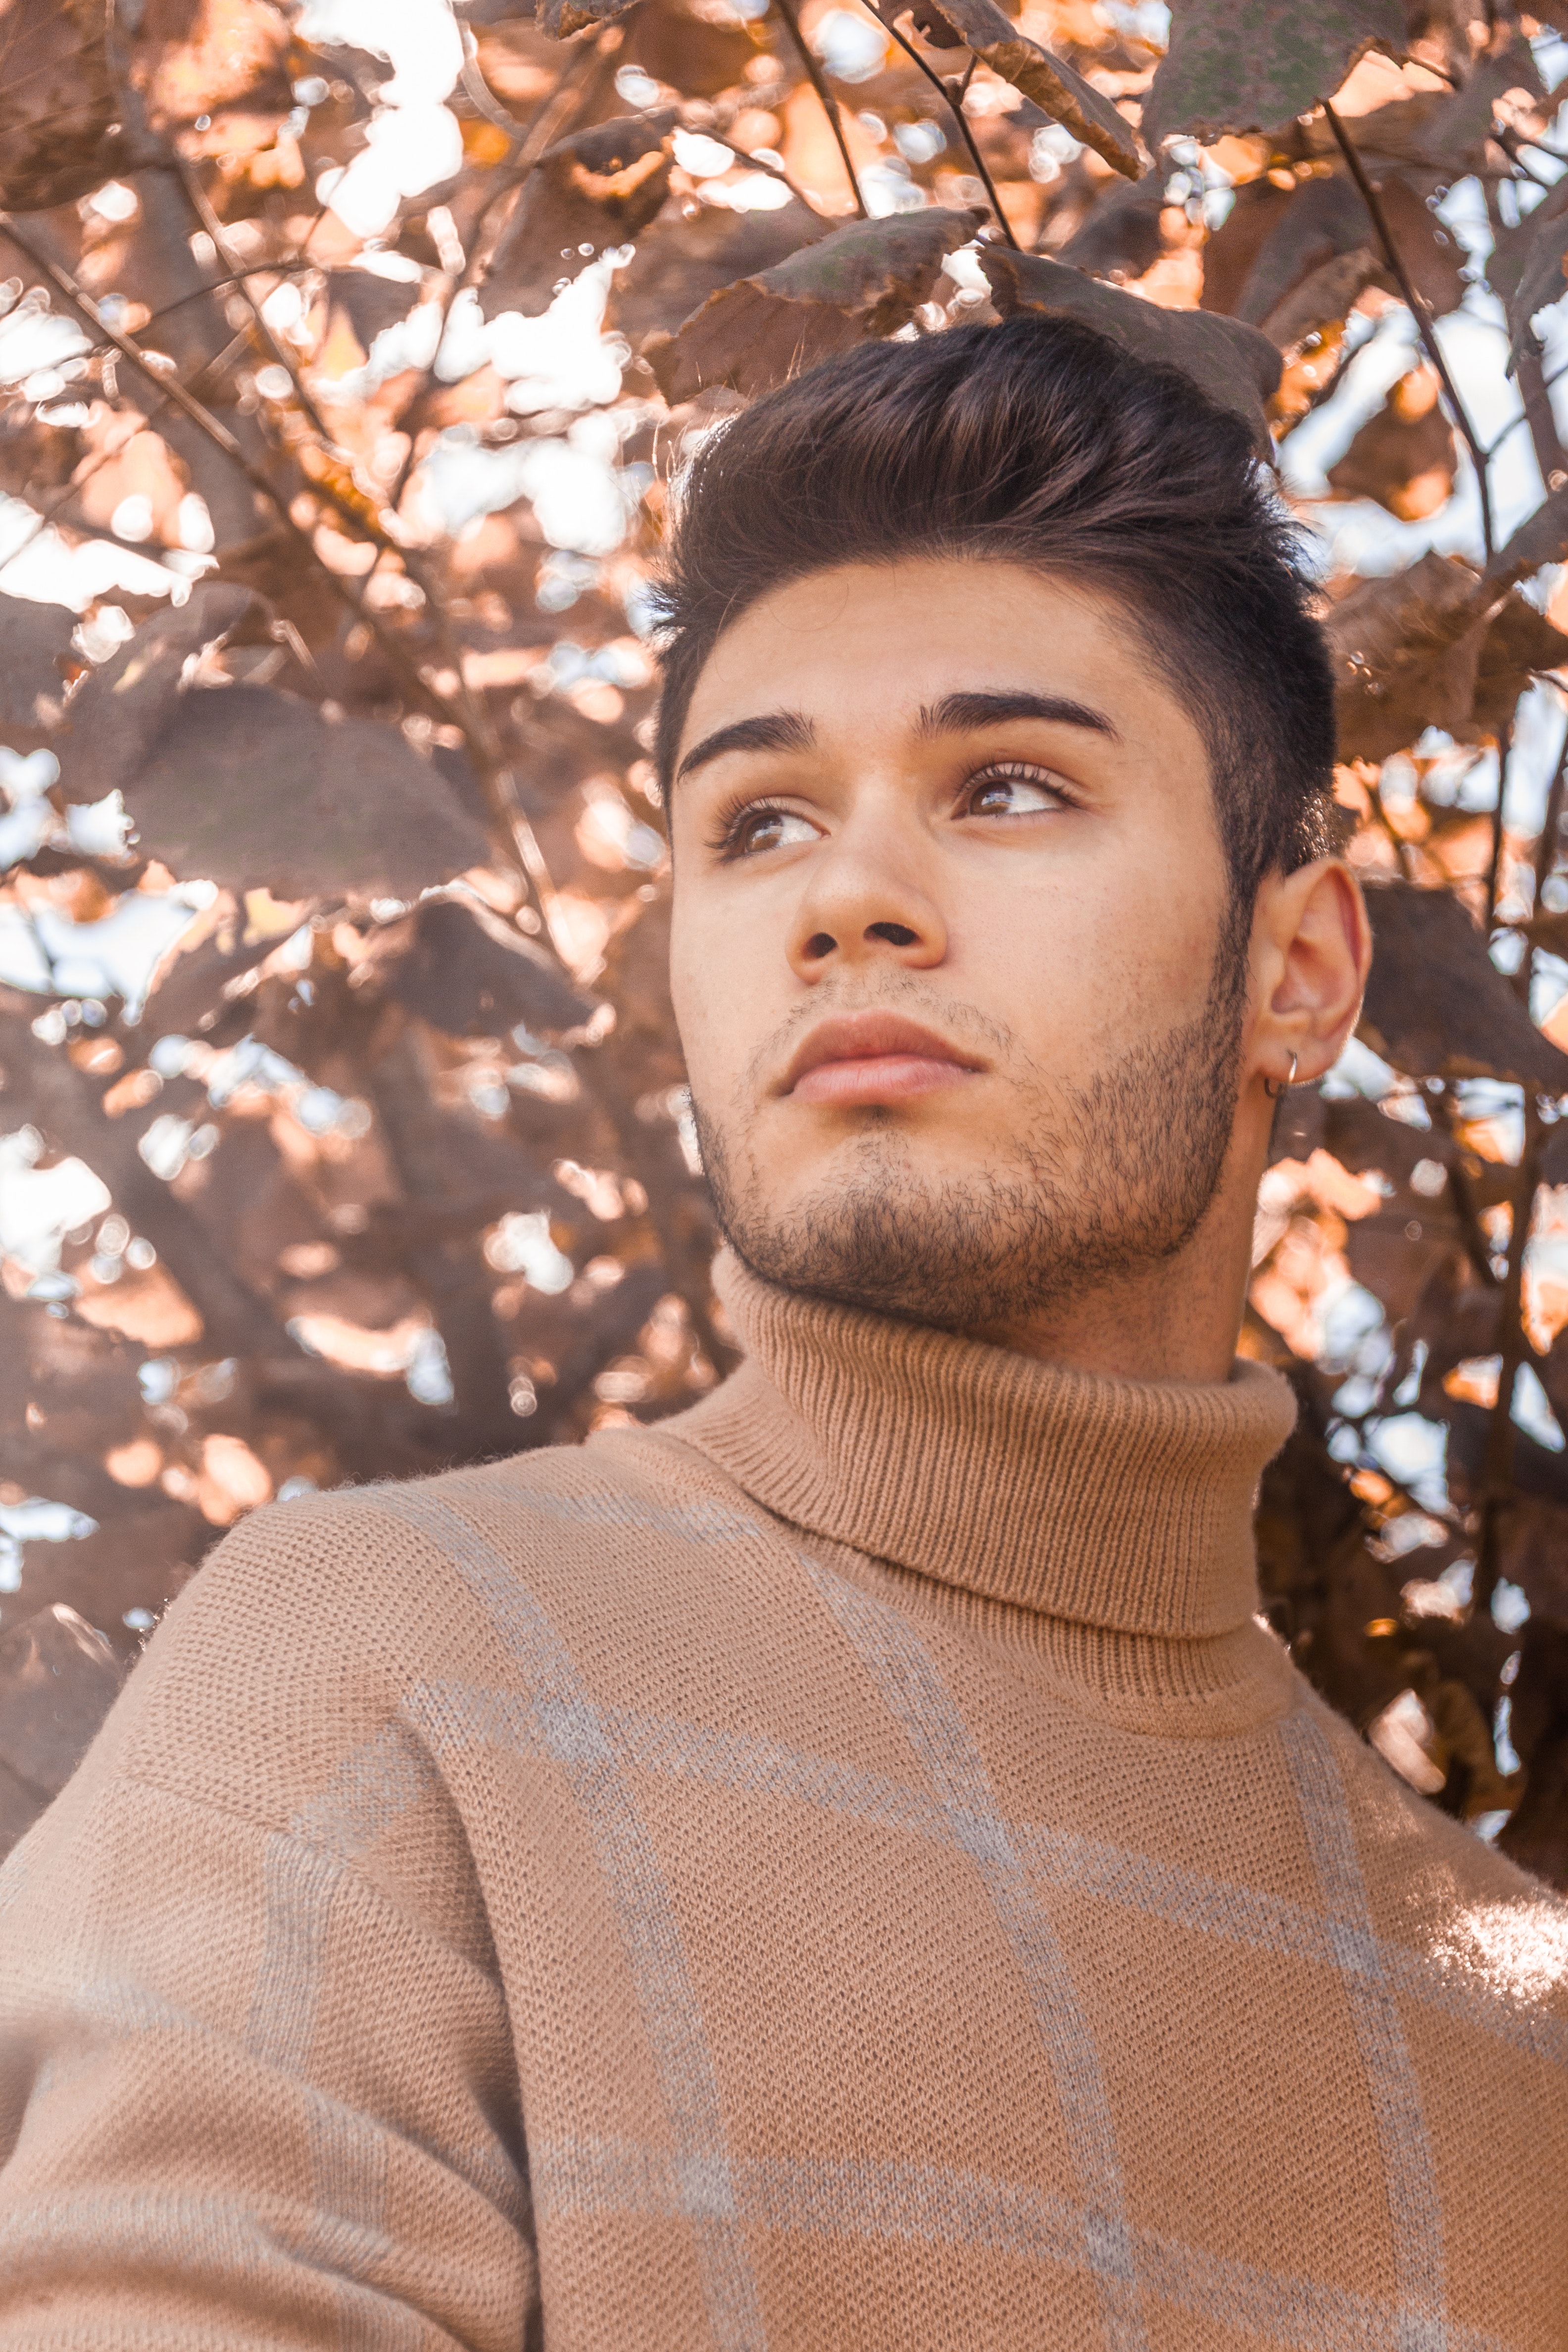
hair, face, facial hair, beard, hairstyle, beauty, chin, forehead, portrait, lip, cool, photography, tree, portrait photography, photo shoot, model, neck, plant, moustache, jaw, black hair